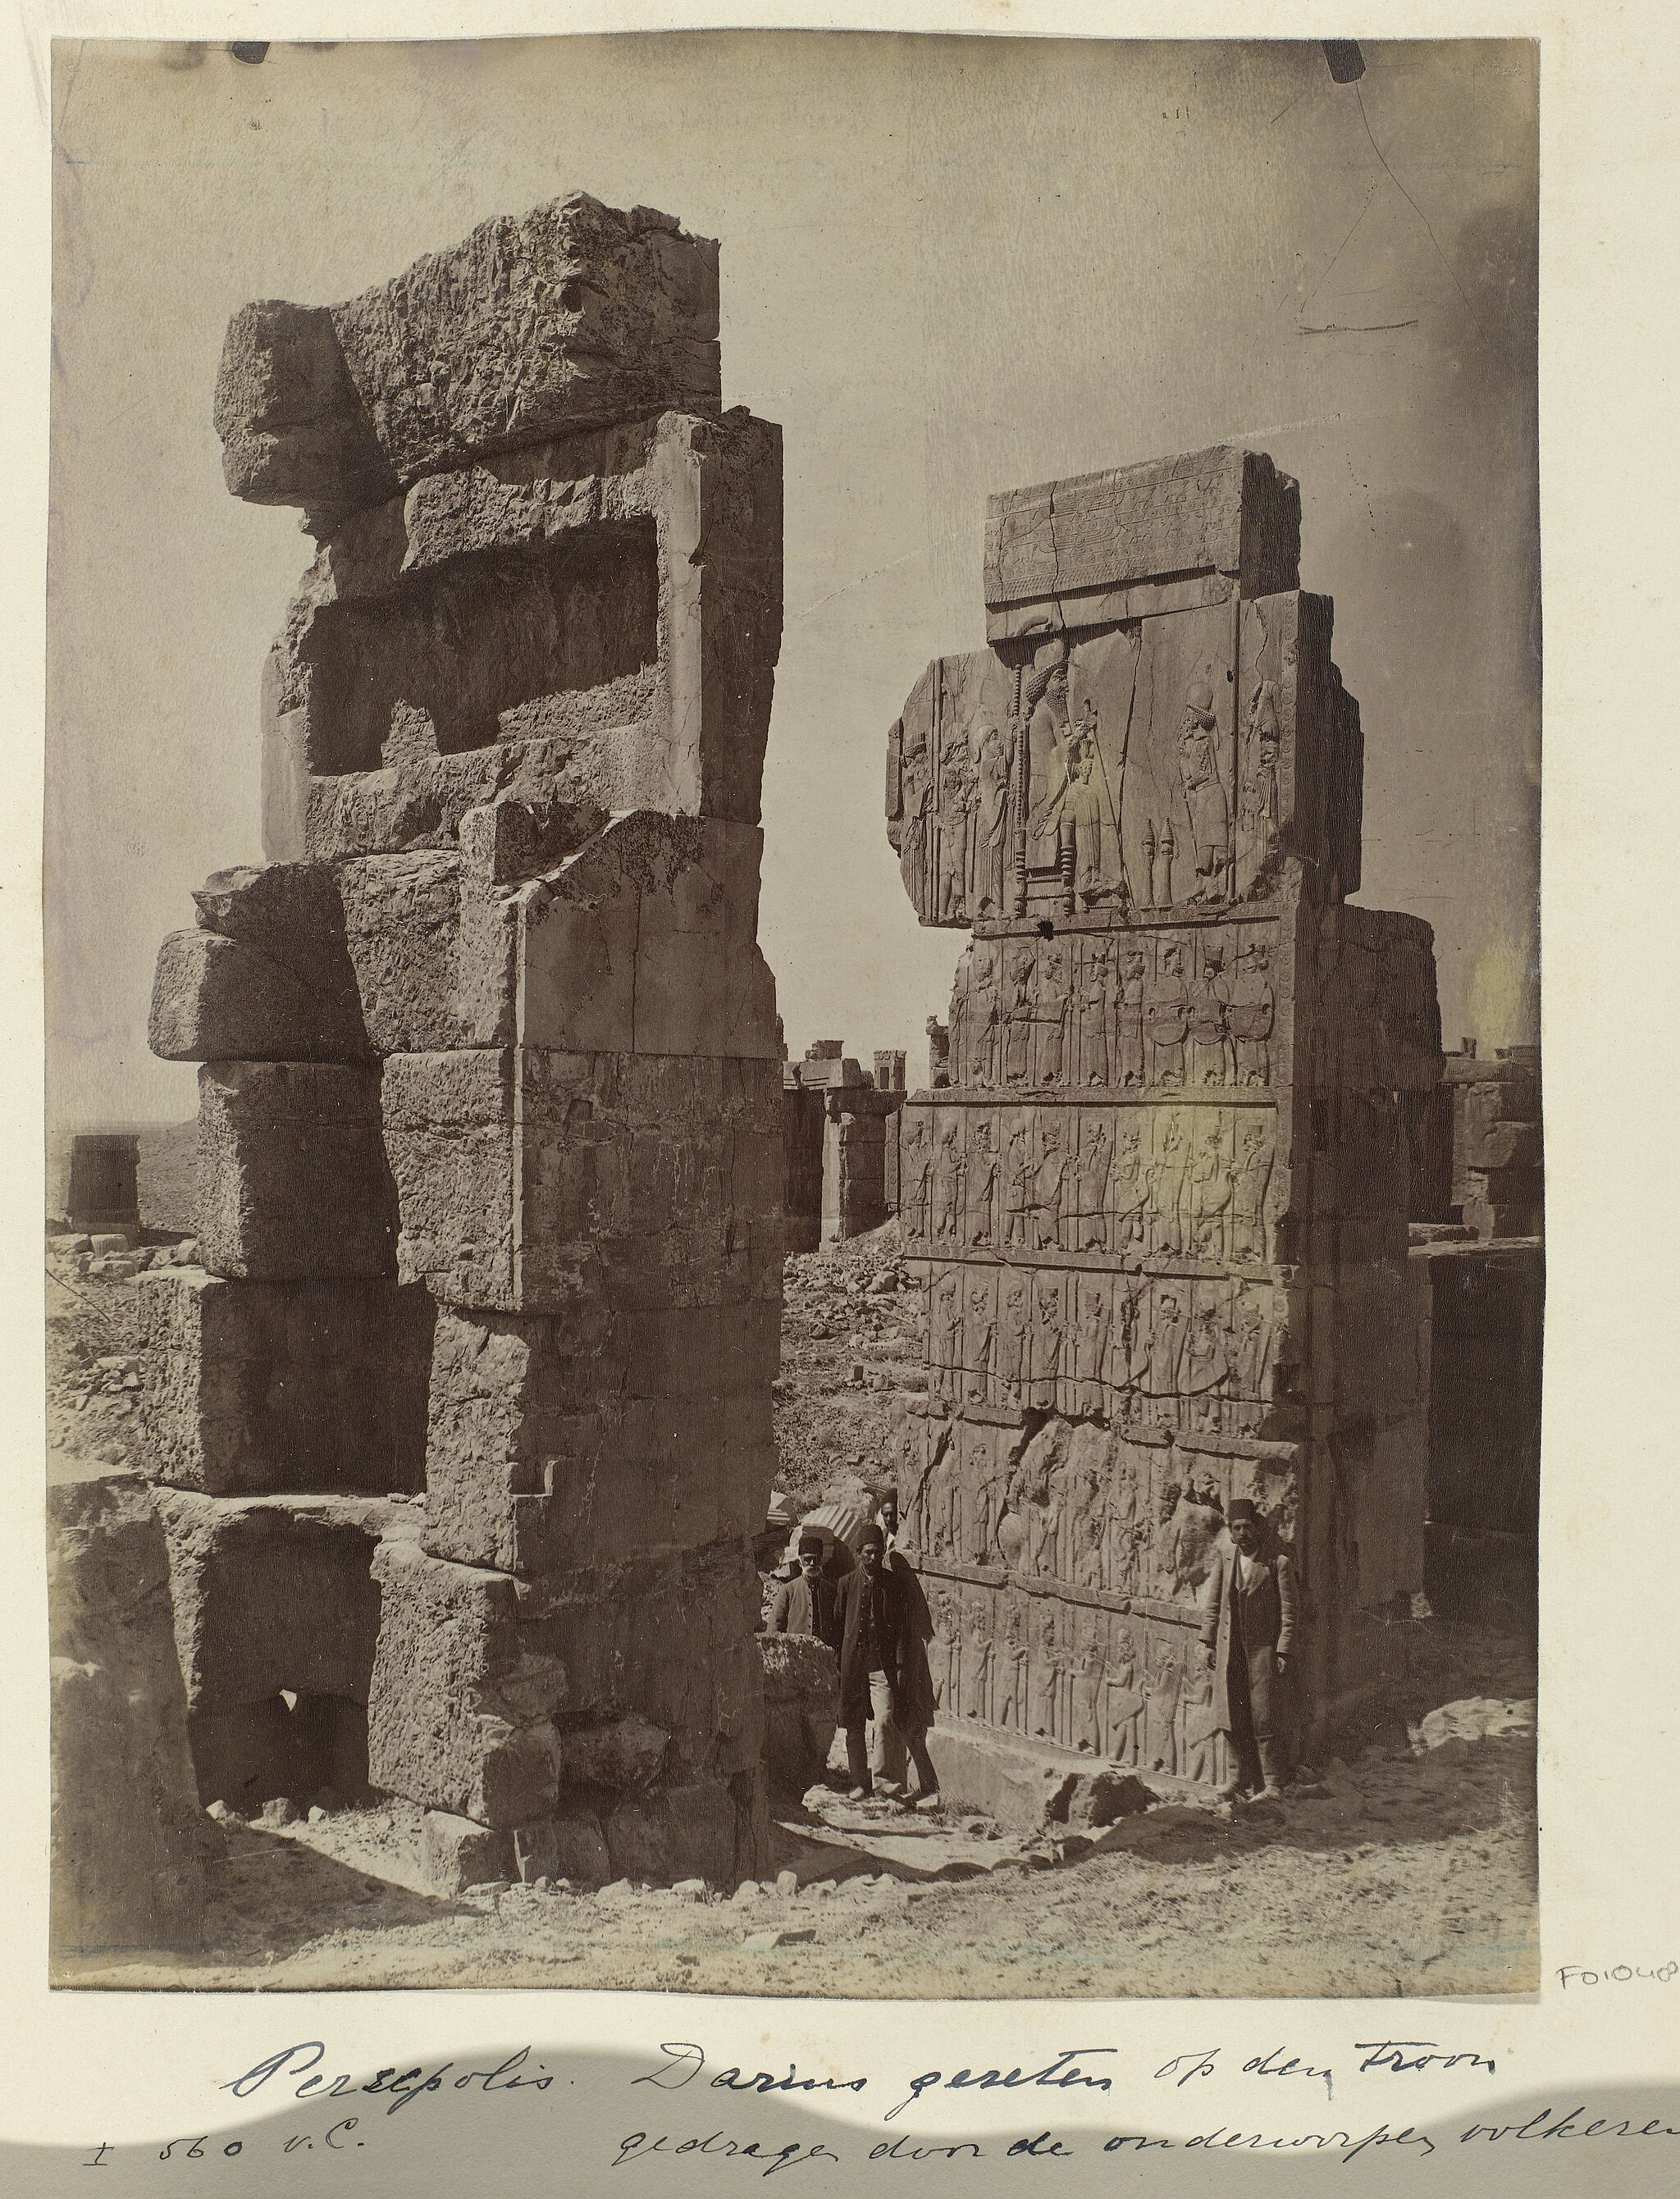
Title: Drie mannen poserend bij een reliëf bij een ingang van de Zaal van Honderd Zuilen in Persepolis Persepolis. Darius gezeten op den troon gedragen door de onderworpen volkeren (titel op object), RP-F-F01048-BE
Description: Identificatie Titel(s): Drie mannen poserend bij een reliëf bij een ingang van de Zaal van Honderd Zuilen in Persepolis. Persepolis. Darius gezeten op den troon gedragen door de onderworpen volkeren (titel op object) Objecttype: foto Objectnummer: RP-F-F01048-BE Omschrijving: Onderdeel van Reisalbum van H. Dunlop met foto's van bezienswaardigheden in Perzië, Schotland, Duitsland, Rusland, China en Canada. Vervaardiging Vervaardiger: fotograaf: Antoine Sevruguin (toegeschreven aan) Plaats vervaardiging: Takht-e Jamshid Datering: ca. 1880 - ca. 1895 Fysieke kenmerken: albuminedruk Materiaal: papier fotopapier Techniek: albuminedruk Afmetingen: h 233 mm × b 177 mm Onderwerp Wat: sculpture (+ relief ~ sculpture), gate, entrance Waar: Takht-e Jamshid Verwerving en rechten Verwerving: overdracht van beheer 1994 Copyright: Publiek domein
Date: ca. 1880 - ca. 1895
Categories: CC-Zero, Persepolis in the 19th century, Photographs of Iran in the Rijksmuseum Amsterdam, Northern portals of Hall of hundred columns, Black and white photographs by Antoin Sevruguin, Architectural photographs by Antoin Sevruguin, Albumen prints in the Rijksmuseum Amsterdam, Photographs by Antoin Sevruguin in the collection of Rijksmuseum, Reisalbum van H. Dunlop met foto's van bezienswaardigheden in Perzië